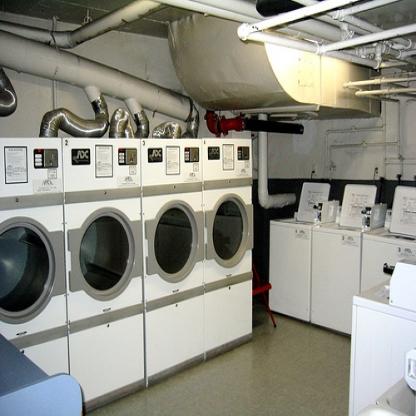
Scene: Indoor